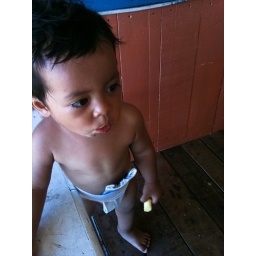
cute Tao boy by iPhone